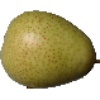
Label: Pear 1